Hickory Flats

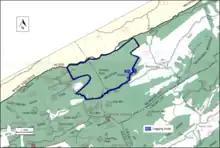
Boundary of Hickory Flats as identified by the Wilderness Society

The boundary of the wildland as determined by the Wilderness Society is shown in the adjacent map. National Geographic Trail Map 788 gives the location of other trails and forest service roads. Additional foot access can be gained using old logging roads. The Appalachian Mountains were extensively timbered in the early twentieth century leaving logging roads that are becoming overgrown but still passable. Old logging roads and railroad grades can be located by consulting the historical topographic maps available from the United States Geological Survey (USGS). The Hickory Flats wild area is covered by USGS topographic maps "Waiteville", and "Interior".